Ohio State Route 66

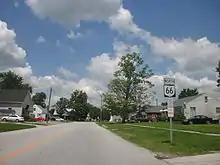
SR 66 through Spencerville

SR 66 Truck is a truck route which bypasses a low railroad bridge along SR 66 in southern Defiance. Beginning at a signalized intersection with South Jefferson Avenue (SR 66), it heads west on Downs Street through a residential neighborhood. At South Clinton Street, SR 111, SR 111 Truck becomes concurrent with SR 66 Truck and both head northwest along Deatrick Street passing a supermarket and three sets of railroad tracks at-grade. At Baltimore Street (former SR 424), the two truck routes turn northeast onto Holgate Avenue paralleling the Maumee River. After heading through a residential neighborhood of the city, the road bends to the east and transitions to West Third Street. After passing under a railroad bridge, it passes numerous businesses and city facilities before reaching SR 111 again at the intersection of Third Street and Clinton Street. While SR 111 Truck ends, SR 66 Truck continues on South Clinton Street with SR 111 for one block before ending at SR 15/SR 18/SR 66.